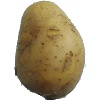
Label: white_potato